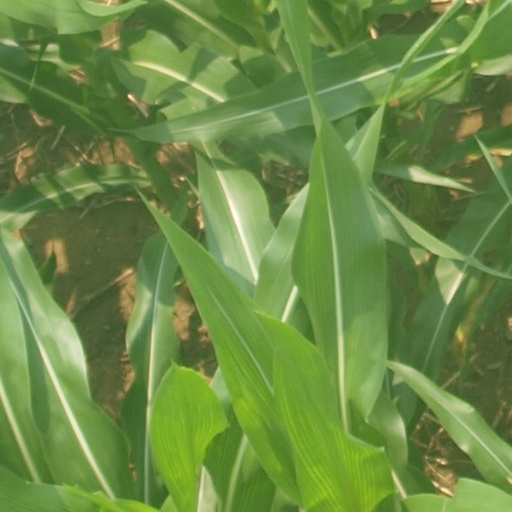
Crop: maize; corn